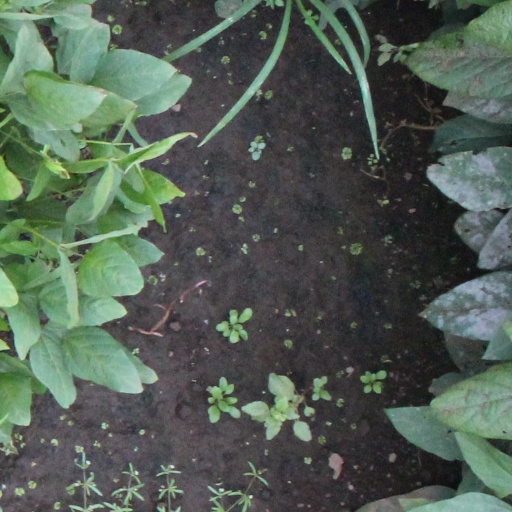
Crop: soybean